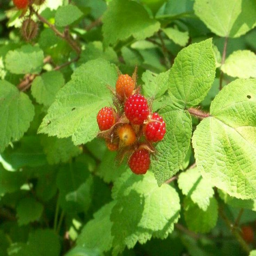
wild raspberries on the mountain